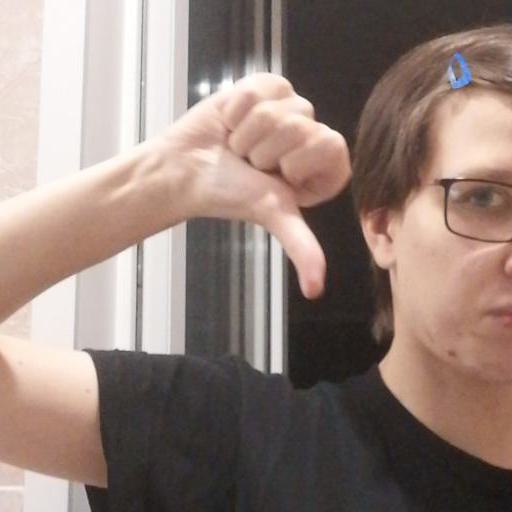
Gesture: dislike